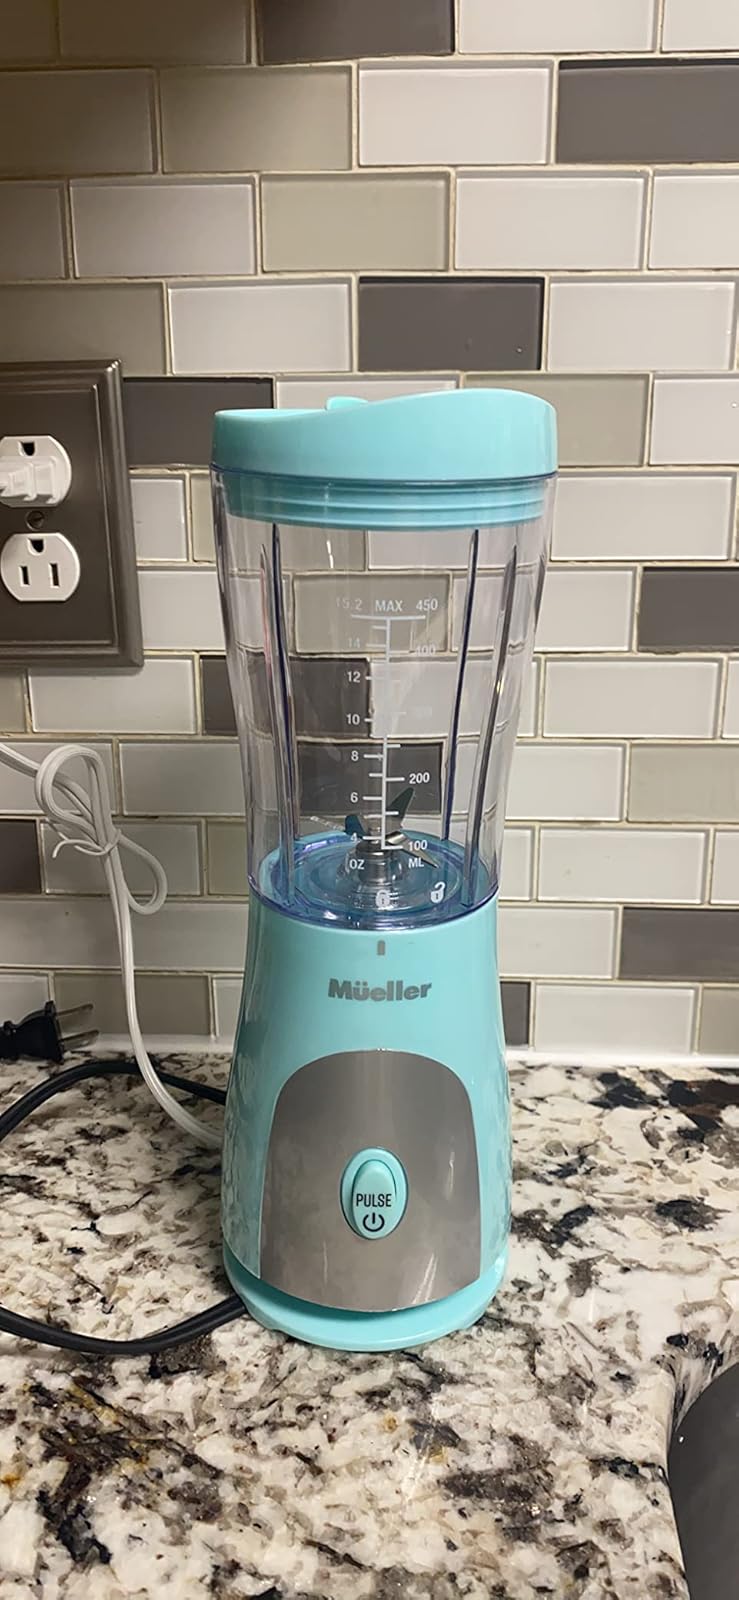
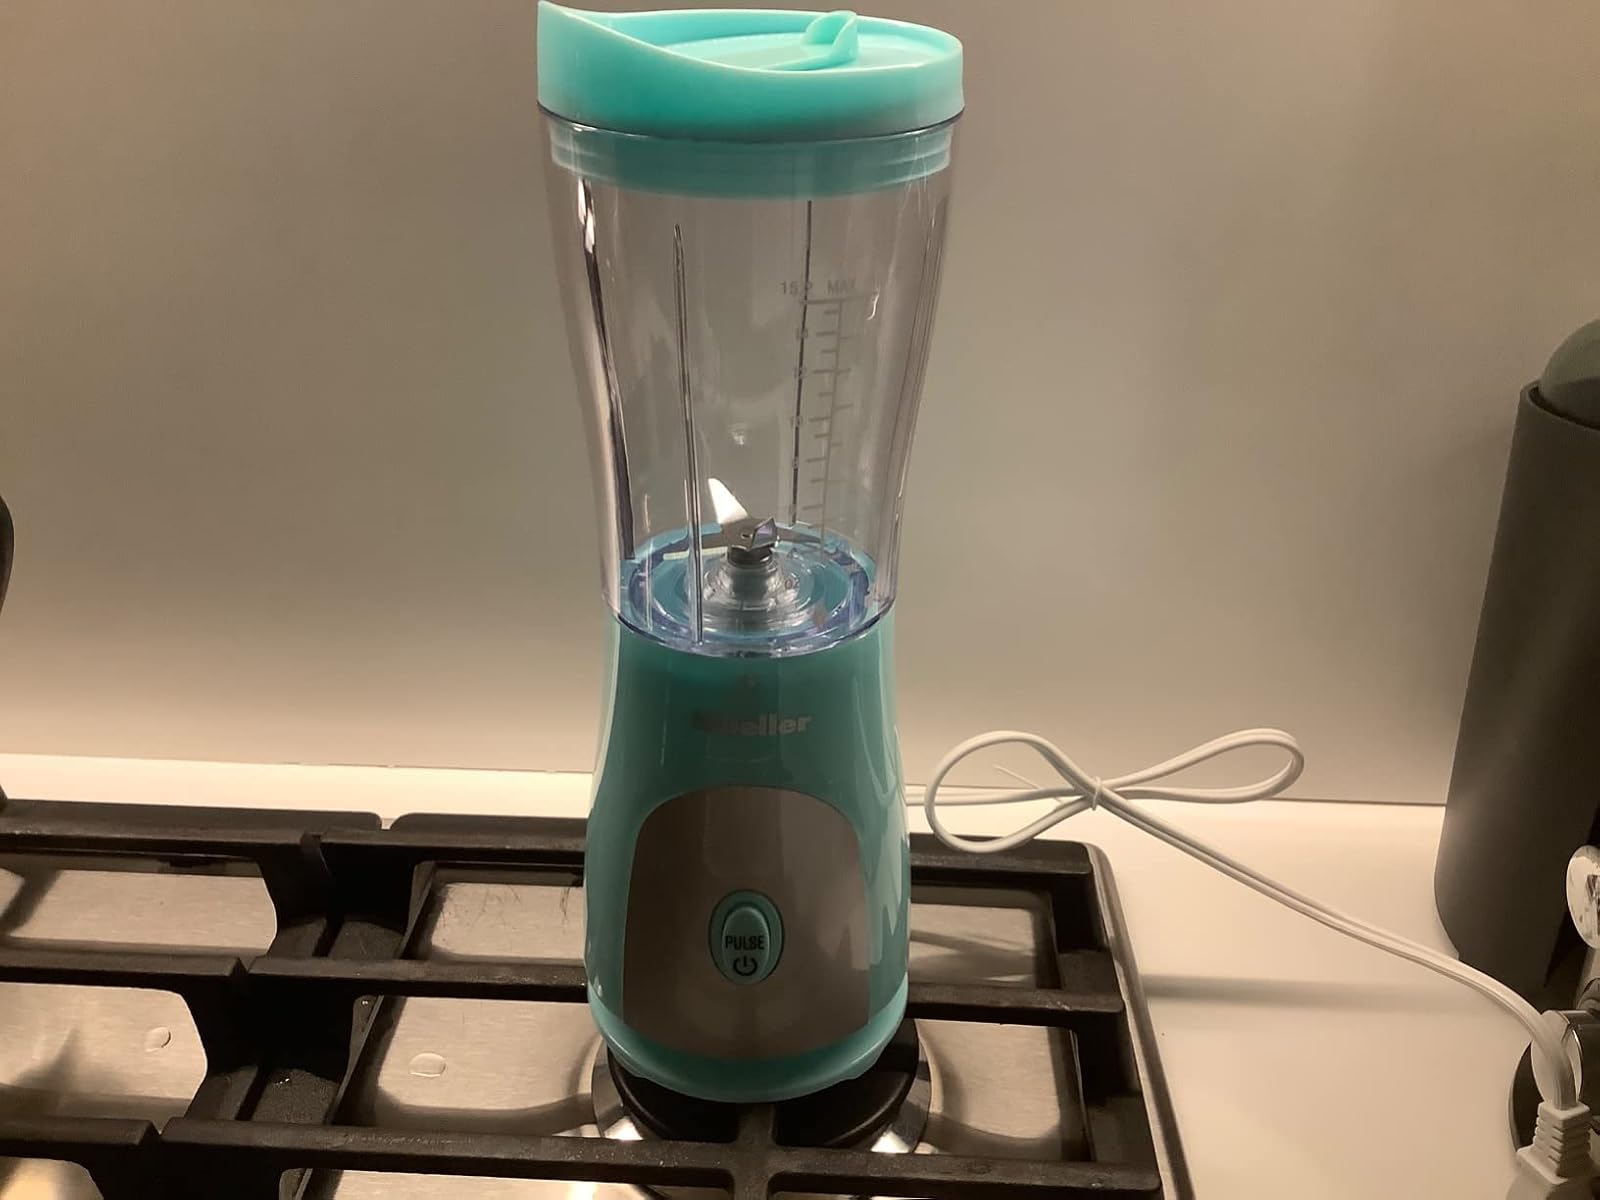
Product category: items_blender
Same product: yes